Geymüllerschlössel

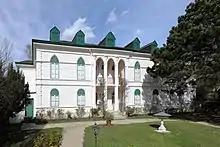
The Geymüllerschlössel in Vienna, houses today the "Biedermeier" collection of the Museum of Applied Arts

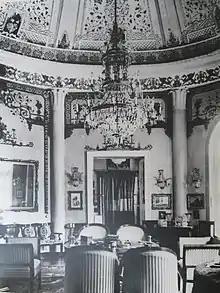
Salon of the Geymüllerschlössel, taken in the 1930s

The Geymüllerschlössel is a small palace situated in Pötzleinsdorf, a neighborhood in Vienna's suburban outskirts. It is a branch of the Museum of Applied Arts and Contemporary Art, displaying a diverse collection of furniture and decorative art from the Biedermeier period as well as Franz Sobek's clock collection.